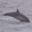
Label: dolphin